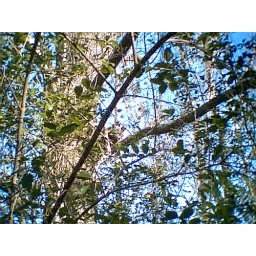
There was a cat in the tree but you cant tell.